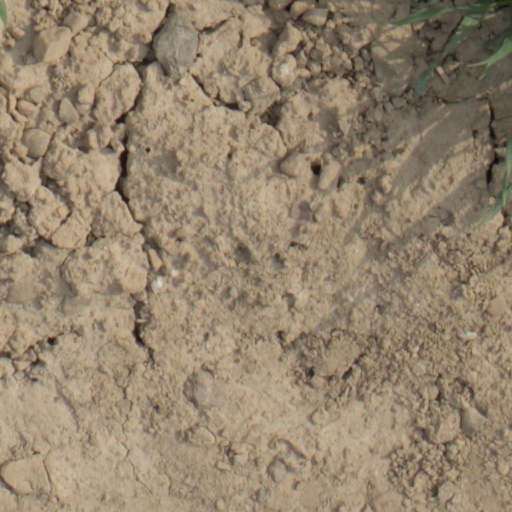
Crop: wheat